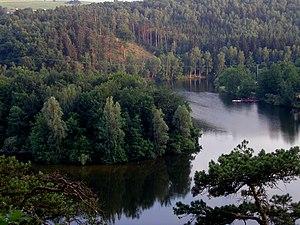
Auma-Weidatal est une commune rurale allemande, située dans l'arrondissement de Greiz en Thuringe dont le siège se trouve dans la petite ville d'Auma.
L'Auma est une rivière allemande de Thuringe, appartenant au bassin de l'Elbe et qui s'écoule dans l'arrondissement de Greiz.